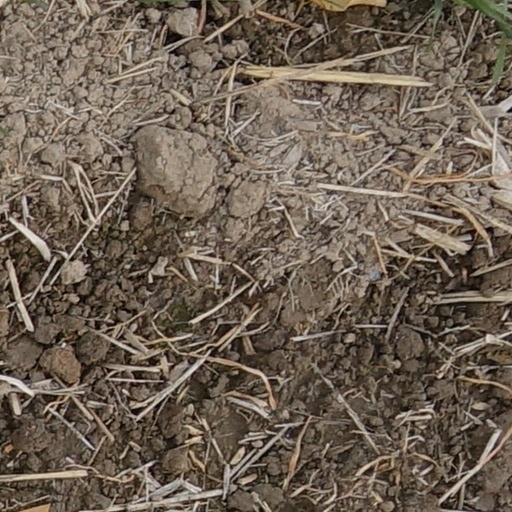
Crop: wheat